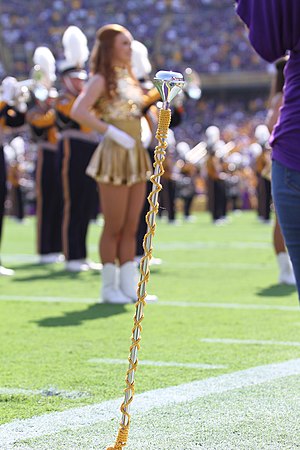
Tambourstav
En tambourstav
En tambourstav er den stav, som en tambourmajor benytter til lydløst at dirigere sit musik- eller tambourkorps. Når tambourmajoren fører paraden an, vil 10-12 forskellige fagter i luften med tambourstaven fortælle de bagvedgående musikere, hvad de skal gøre.